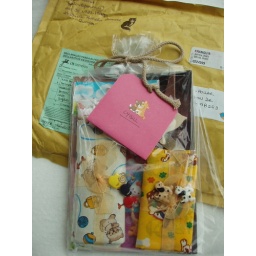
A super-lovely package of cat and dog goodies sent by gato dependente / Paula from Portugal. Thank you!!